Iowa State University

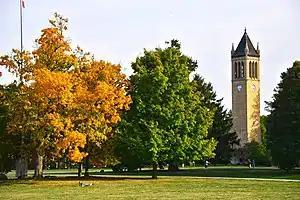
The Campanile and lawn

In 1856, the Iowa General Assembly enacted legislation to establish the Iowa Agricultural College and Model Farm. This institution (now Iowa State University) was officially established on March 22, 1858, by the General Assembly. Story County was chosen as the location on June 21, 1859, beating proposals from Johnson, Kossuth, Marshall and Polk counties. The original farm of was purchased at a cost of $5,379.